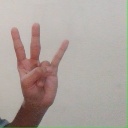
अक्षर: क्ष